Charles Hooker (physician)

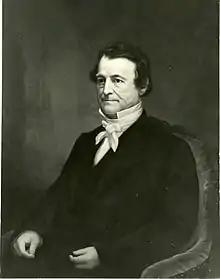
Charles Hooker, posthumous portrait by Ulysses Dow Tenney in 1873

In 1838, he was appointed Professor of Anatomy and Physiology in Yale College, and he discharged the duties of this post until his death, acting also as Dean of the medical faculty. He took an active part in public affairs related to his profession and was interested especially in the management of the Connecticut State Hospital, in which he was a Director and one of the attending physicians from the time of its foundation. He was the author of various medical essays, which were printed.